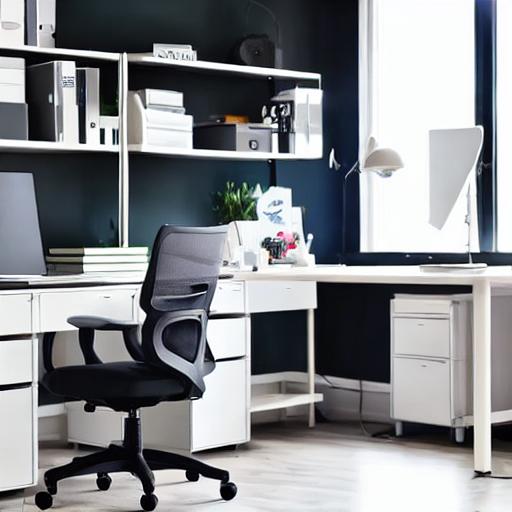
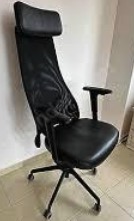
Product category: items_chair
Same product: no